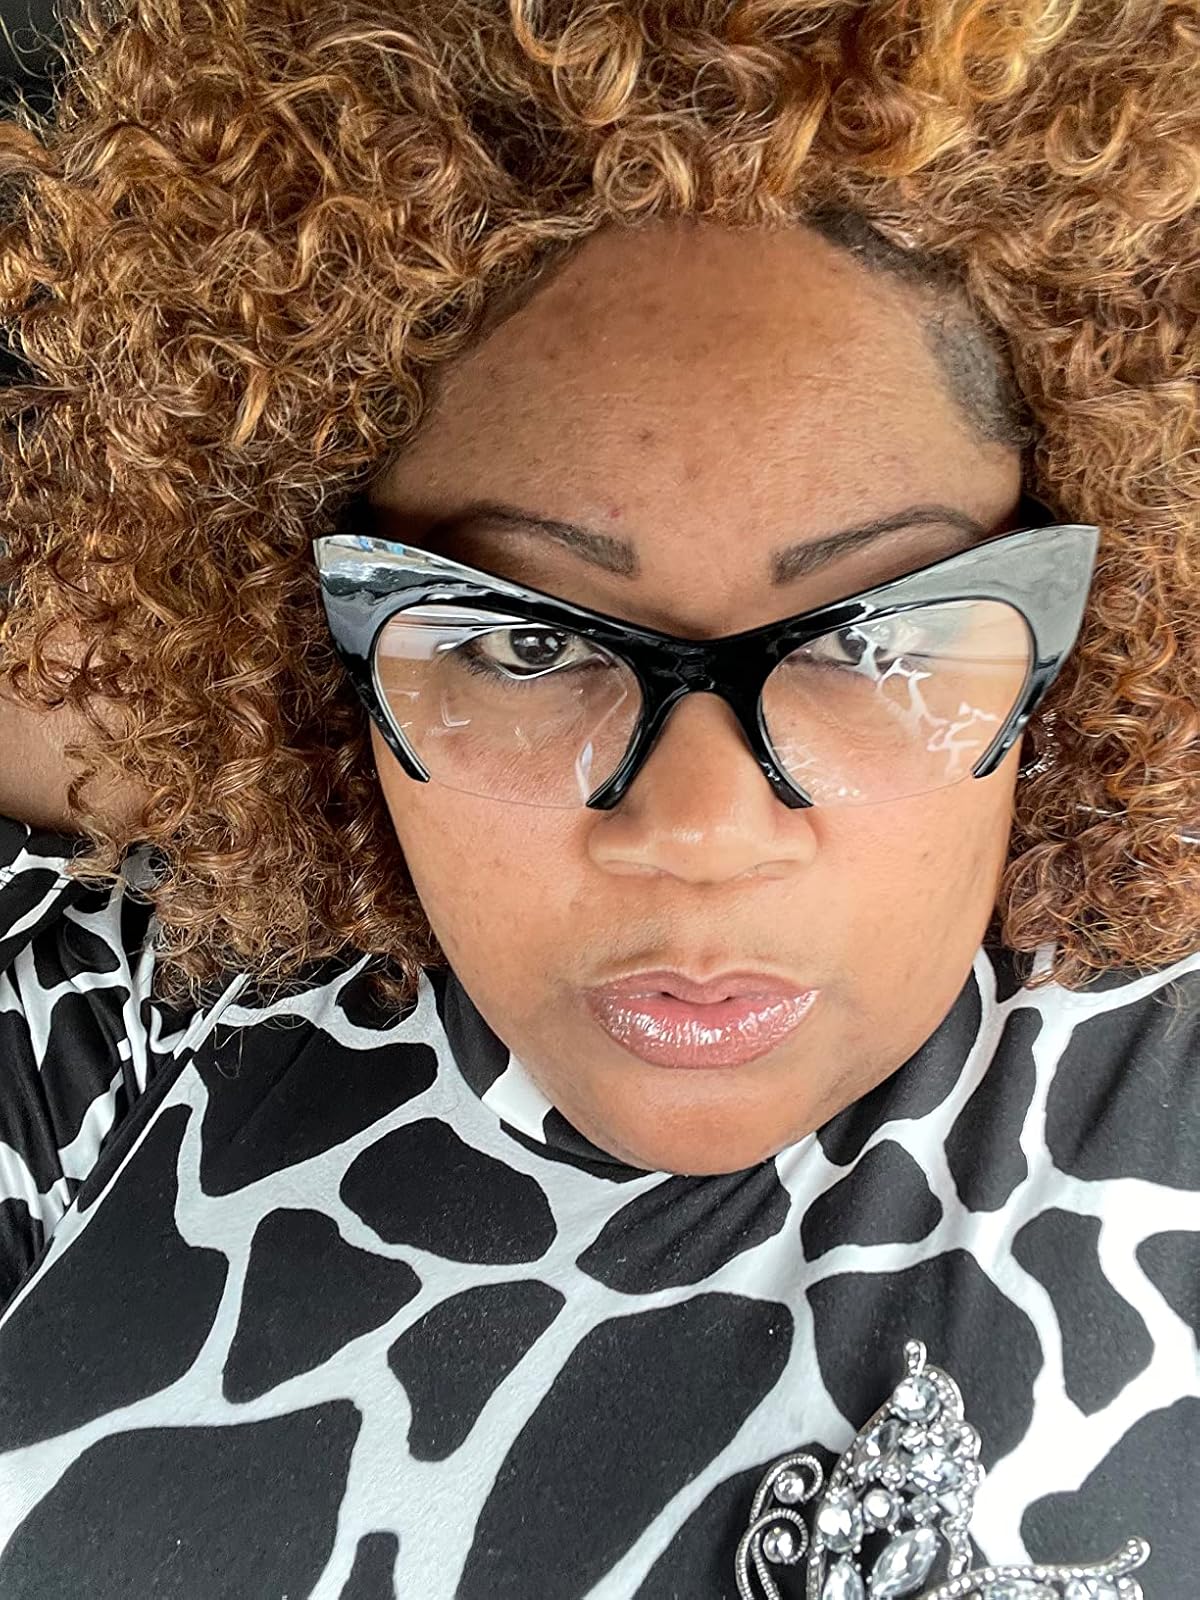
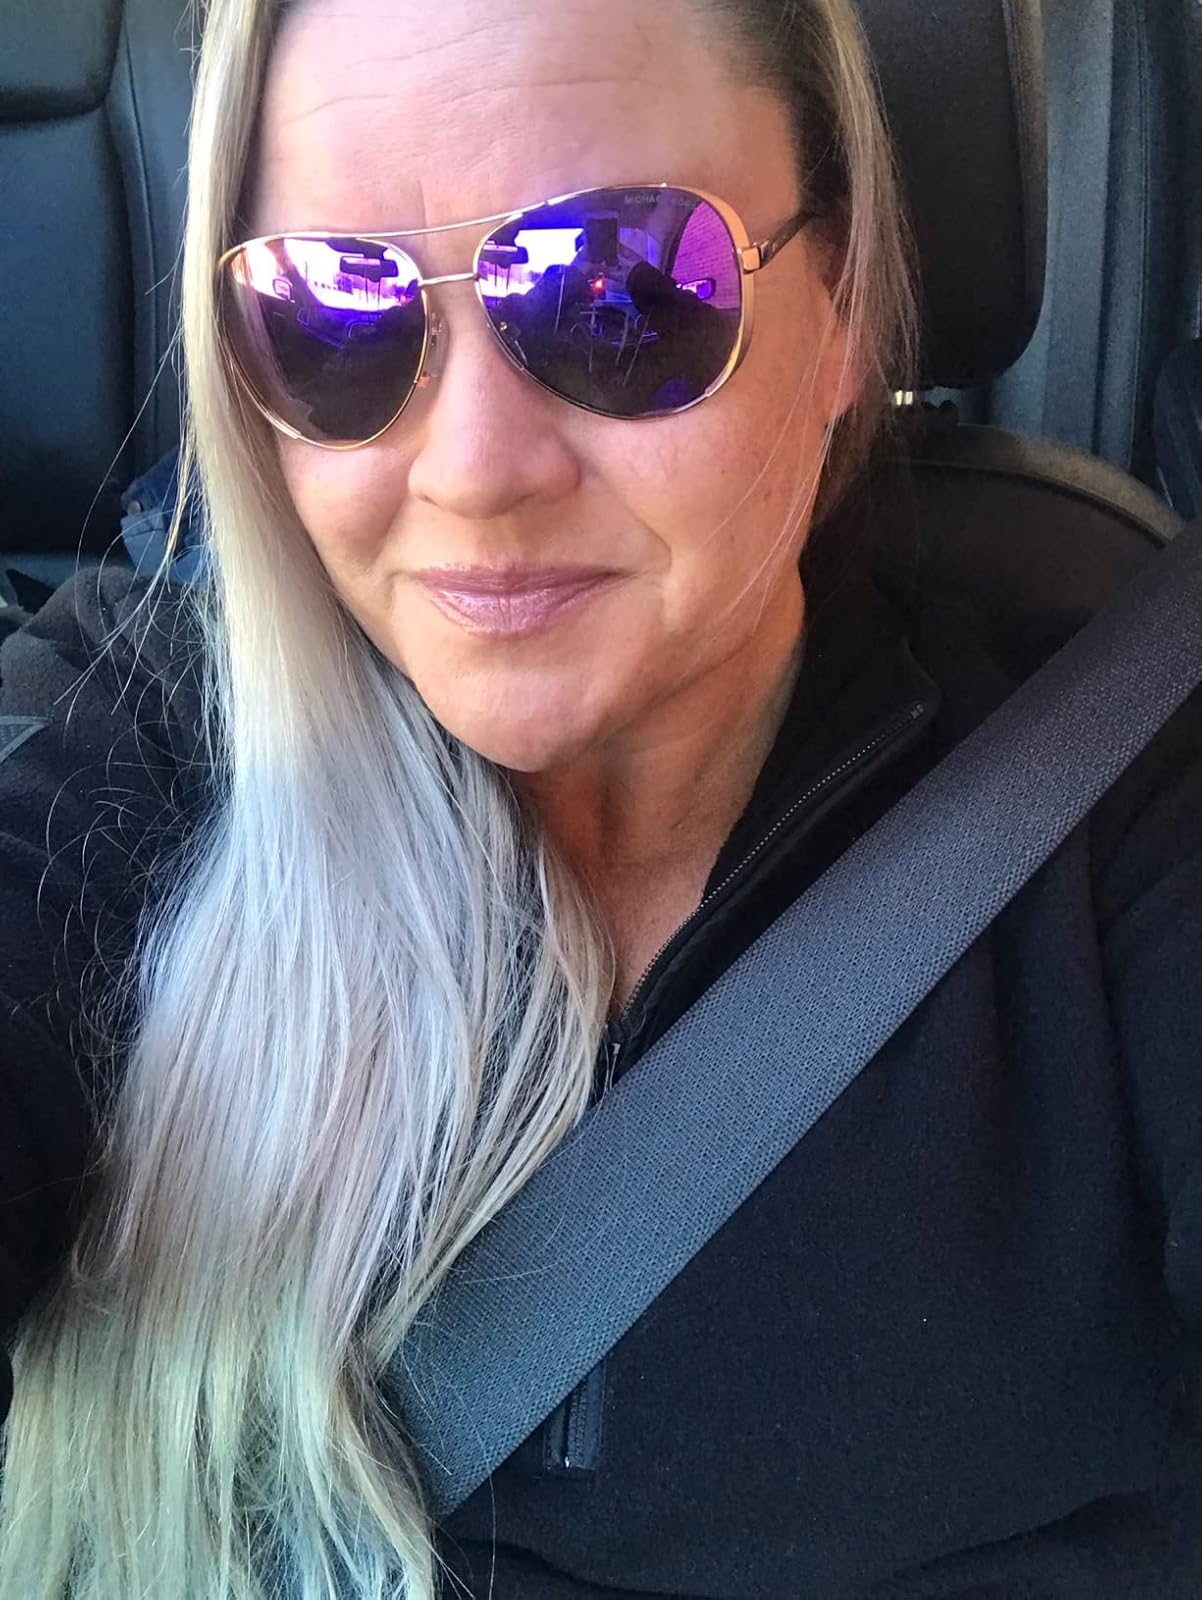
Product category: accessories_sunglasses
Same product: no